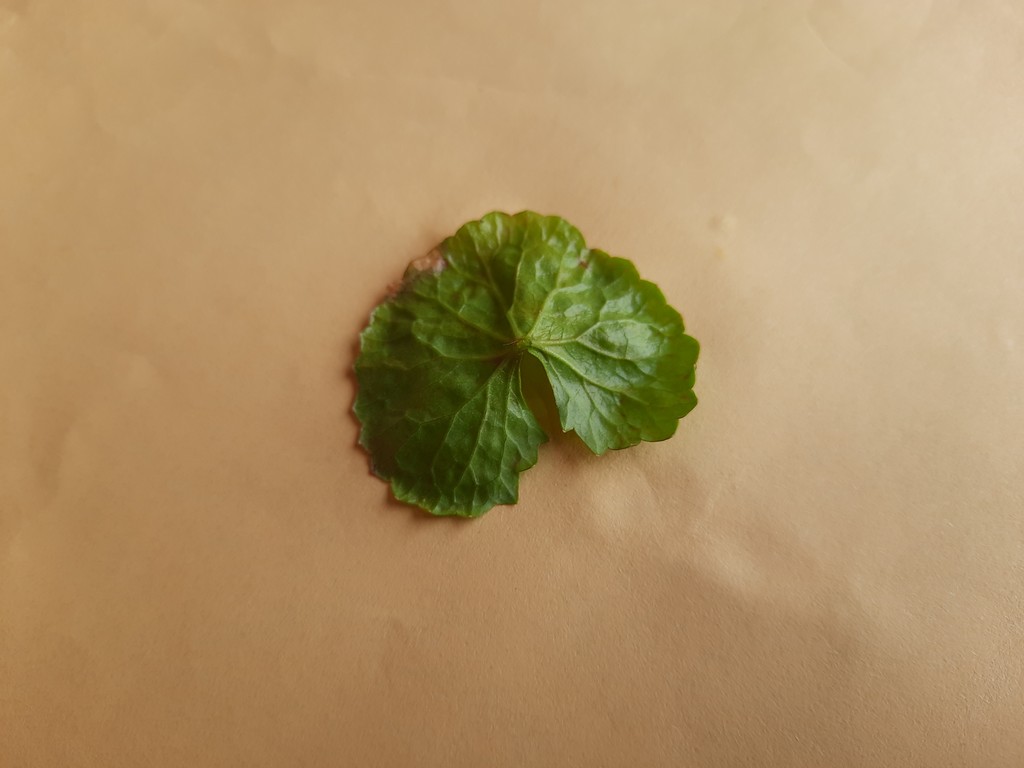
Label: Unhealthy